Kane Avellano

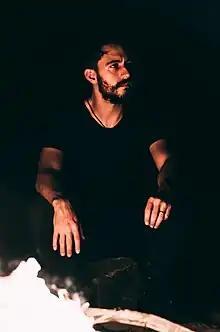
Avellano at Kozhikode Beach for a commercial shoot for his company "Roads"

Kane Avellano (born 20 January 1993) is a British adventurer and a long distance motorcycle rider. As of August 2017, Avellano holds the Guinness World Record as the youngest person to circumnavigate the globe by motorcycle.